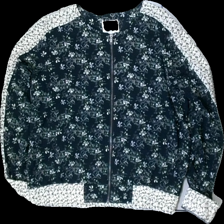
View: front
Type: Jacket
Category: Ladies
Brand: Object
Colors: Multicolor, Blue, White, Grey
Material: 100% polyester
Pattern: Floral print
Cut: Regular
Size: 40
Season: Autumn
Price range: 100-150
Recommended usage: Reuse